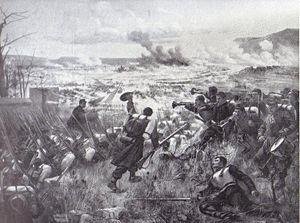
L’armée de la Loire est formée en octobre 1870 par Léon Gambetta, ministre de l'Intérieur et de la Guerre du gouvernement de la Défense nationale, réfugié à Tours, pour poursuivre, après la défaite de Sedan du 2 septembre 1870, la guerre contre les Allemands.
La bataille de Coulmiers est une bataille de la guerre franco-allemande de 1870 qui a lieu le 9 novembre 1870 près du village de Coulmiers situé à l'ouest d'Orléans dans le département du Loiret.
Henri Charles Étienne Dujardin-Beaumetz, connu aussi en tant qu'artiste-peintre sous le pseudonyme Étienne Beaumetz est un artiste-peintre et un homme politique français né le 29 septembre 1852 à Passy et mort le 27 septembre 1913 à La Bezole.